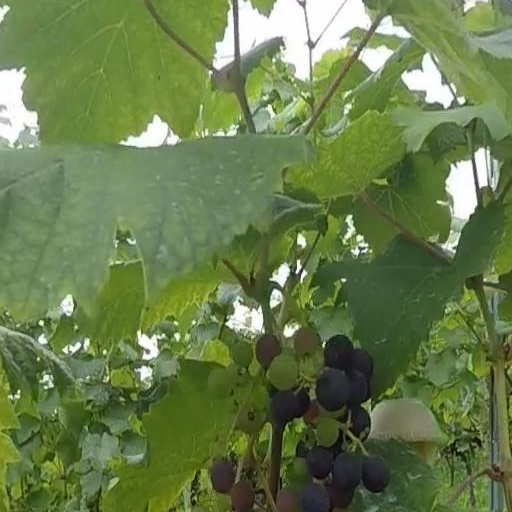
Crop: grape